Garrincha

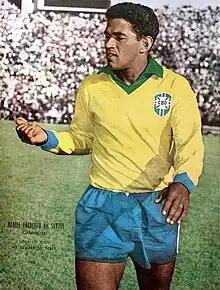
Garrincha playing for Brazil at the 1962 FIFA World Cup

Manuel Francisco dos Santos (28 October 1933 – 20 January 1983), nicknamed Mané Garrincha, best known as simply Garrincha ("little bird"), was a Brazilian professional footballer who played as a right winger. He is widely regarded as one of the greatest players of all time, and by many, one of the greatest dribblers ever.